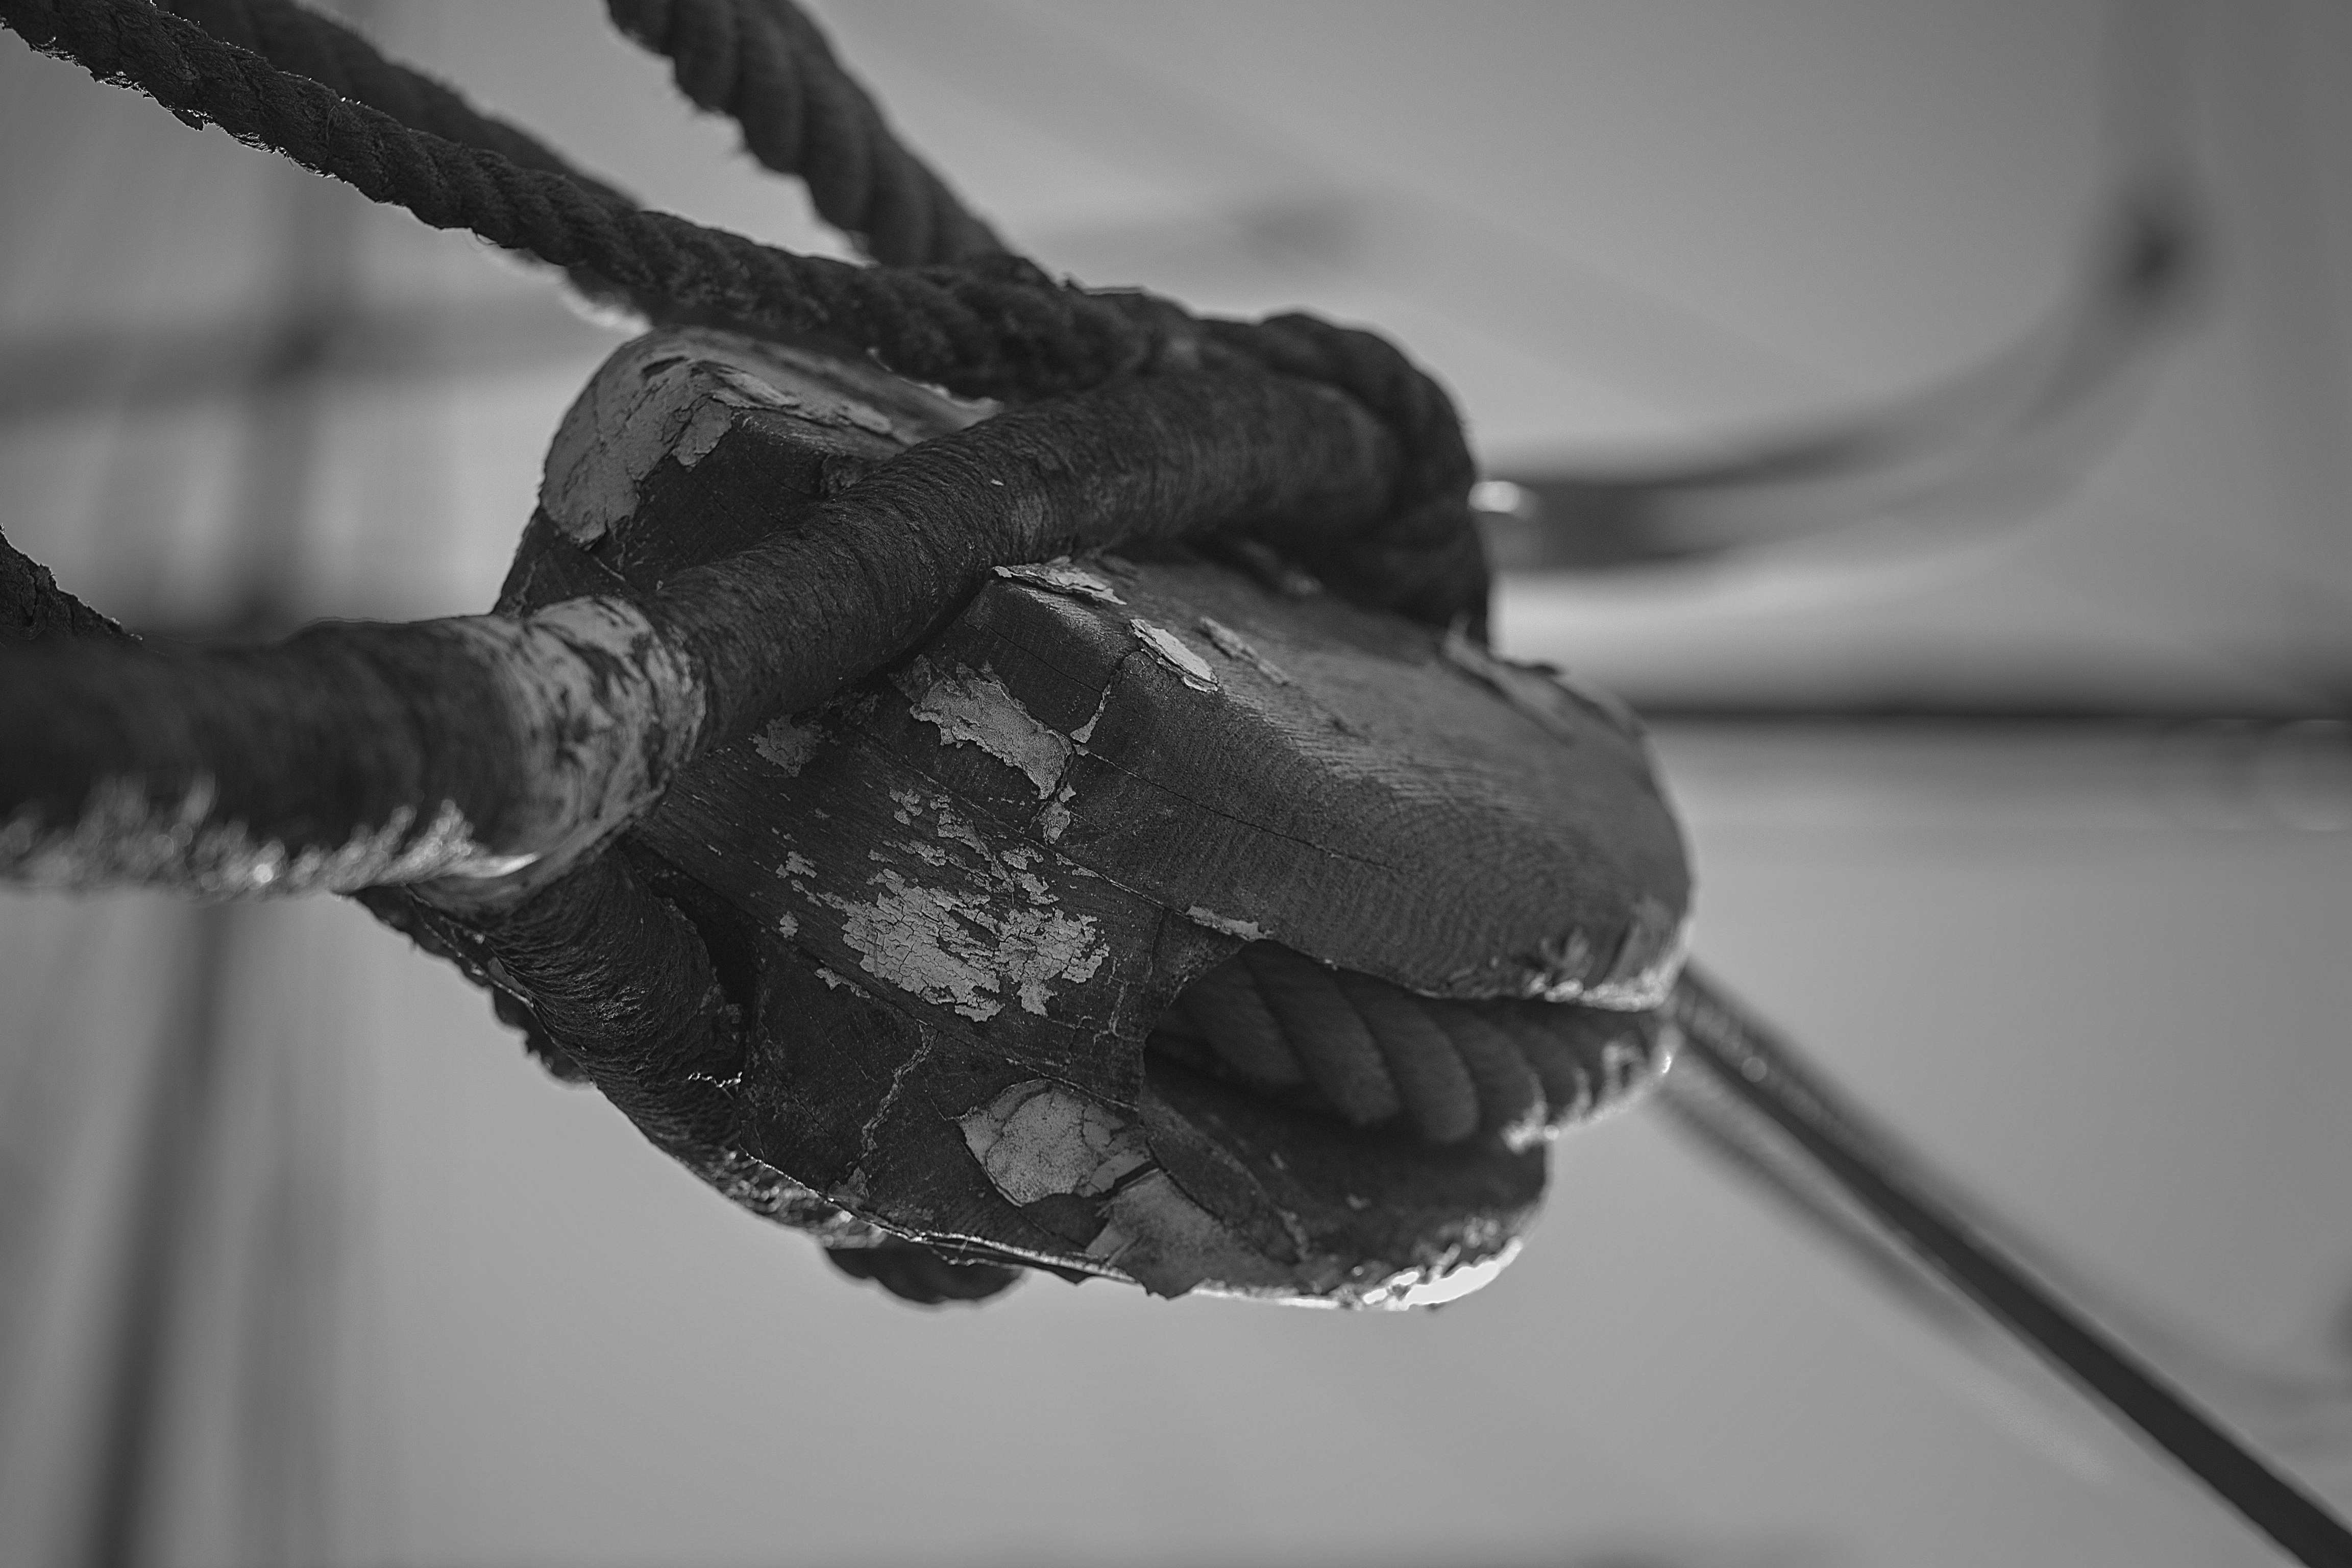
hand, rope, black and white, white, photography, leaf, flower, mast, black, monochrome, close up, pulley, macro photography, monochrome photography